Bravo Glacier

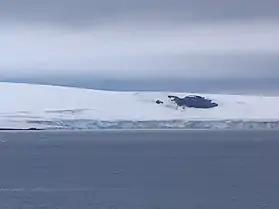
Bravo Glacier from Half Moon Island, with Malamir Knoll in the background.

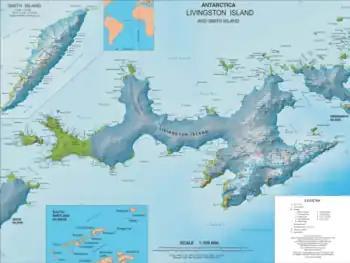
Topographic map of Livingston Island and Smith Island

Bravo Glacier is a glacier on Greenwich Island in the South Shetland Islands, Antarctica extending 2.1 km in northwest-southeast direction and 2.3 km in southwest-northeast direction and draining the south slopes of Dryanovo Heights to flow southeastwards into Shopski Cove.